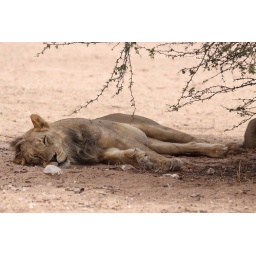
Subadult male lions resting in the shade next to the road in the Auob river